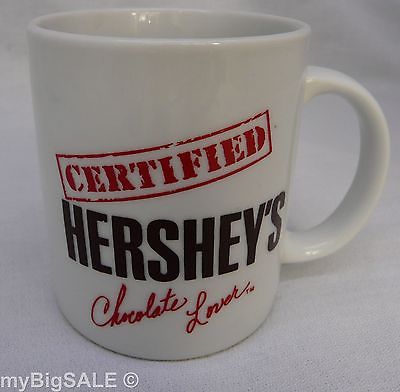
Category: mug